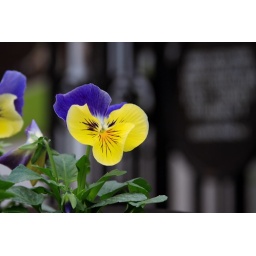
A small yellow flower in a streetside planter box in Kingston-upon-Thames. It brigthens up the gloomy autumnal weather.